Jeanine Tesori

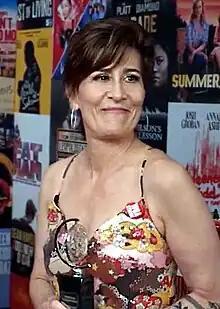
Tesori at the 76th Tony Awards in 2023

Jeanine Tesori, known earlier in her career as Jeanine Levenson, (born November 10, 1961) is an American composer and musical arranger best known for her work in the theater. She is the most prolific and honored female theatrical composer in history, with five Broadway musicals, six Tony Award nominations, and five Grammy Award nominations for Best Musical Theater Album. She won the 1999 Drama Desk Award for Outstanding Music in a Play for Nicholas Hytner's production of "Twelfth Night" at Lincoln Center, the 2004 Drama Desk Award for Outstanding Music for "Caroline, or Change", the 2015 Tony Award for Best Original Score for "Fun Home" (shared with Lisa Kron), making them the first female writing team to win that award, and the 2023 Tony Award for Best Original Score for "Kimberly Akimbo" (shared with David Lindsay-Abaire). She was named a Pulitzer Prize for Drama finalist twice for "Fun Home" and "Soft Power."